Apotheon

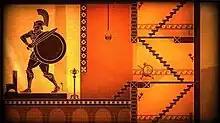
A screenshot of "Apotheon", with the player character Nikandreos on the right

"Apotheon" is a 2D action game with an art style and heroic narrative based on Ancient Greek mythology. The player controls Nikandreos, a young warrior who, with the help of the goddess Hera, fights against the Olympian gods, using various weapons of the Ancient Greeks.